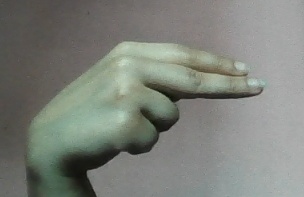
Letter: ain